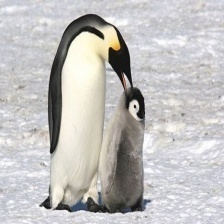
Species: EMPEROR PENGUIN
Scientific name: APTENODYTES FORSTERI
ImageNet parent category: king_penguin